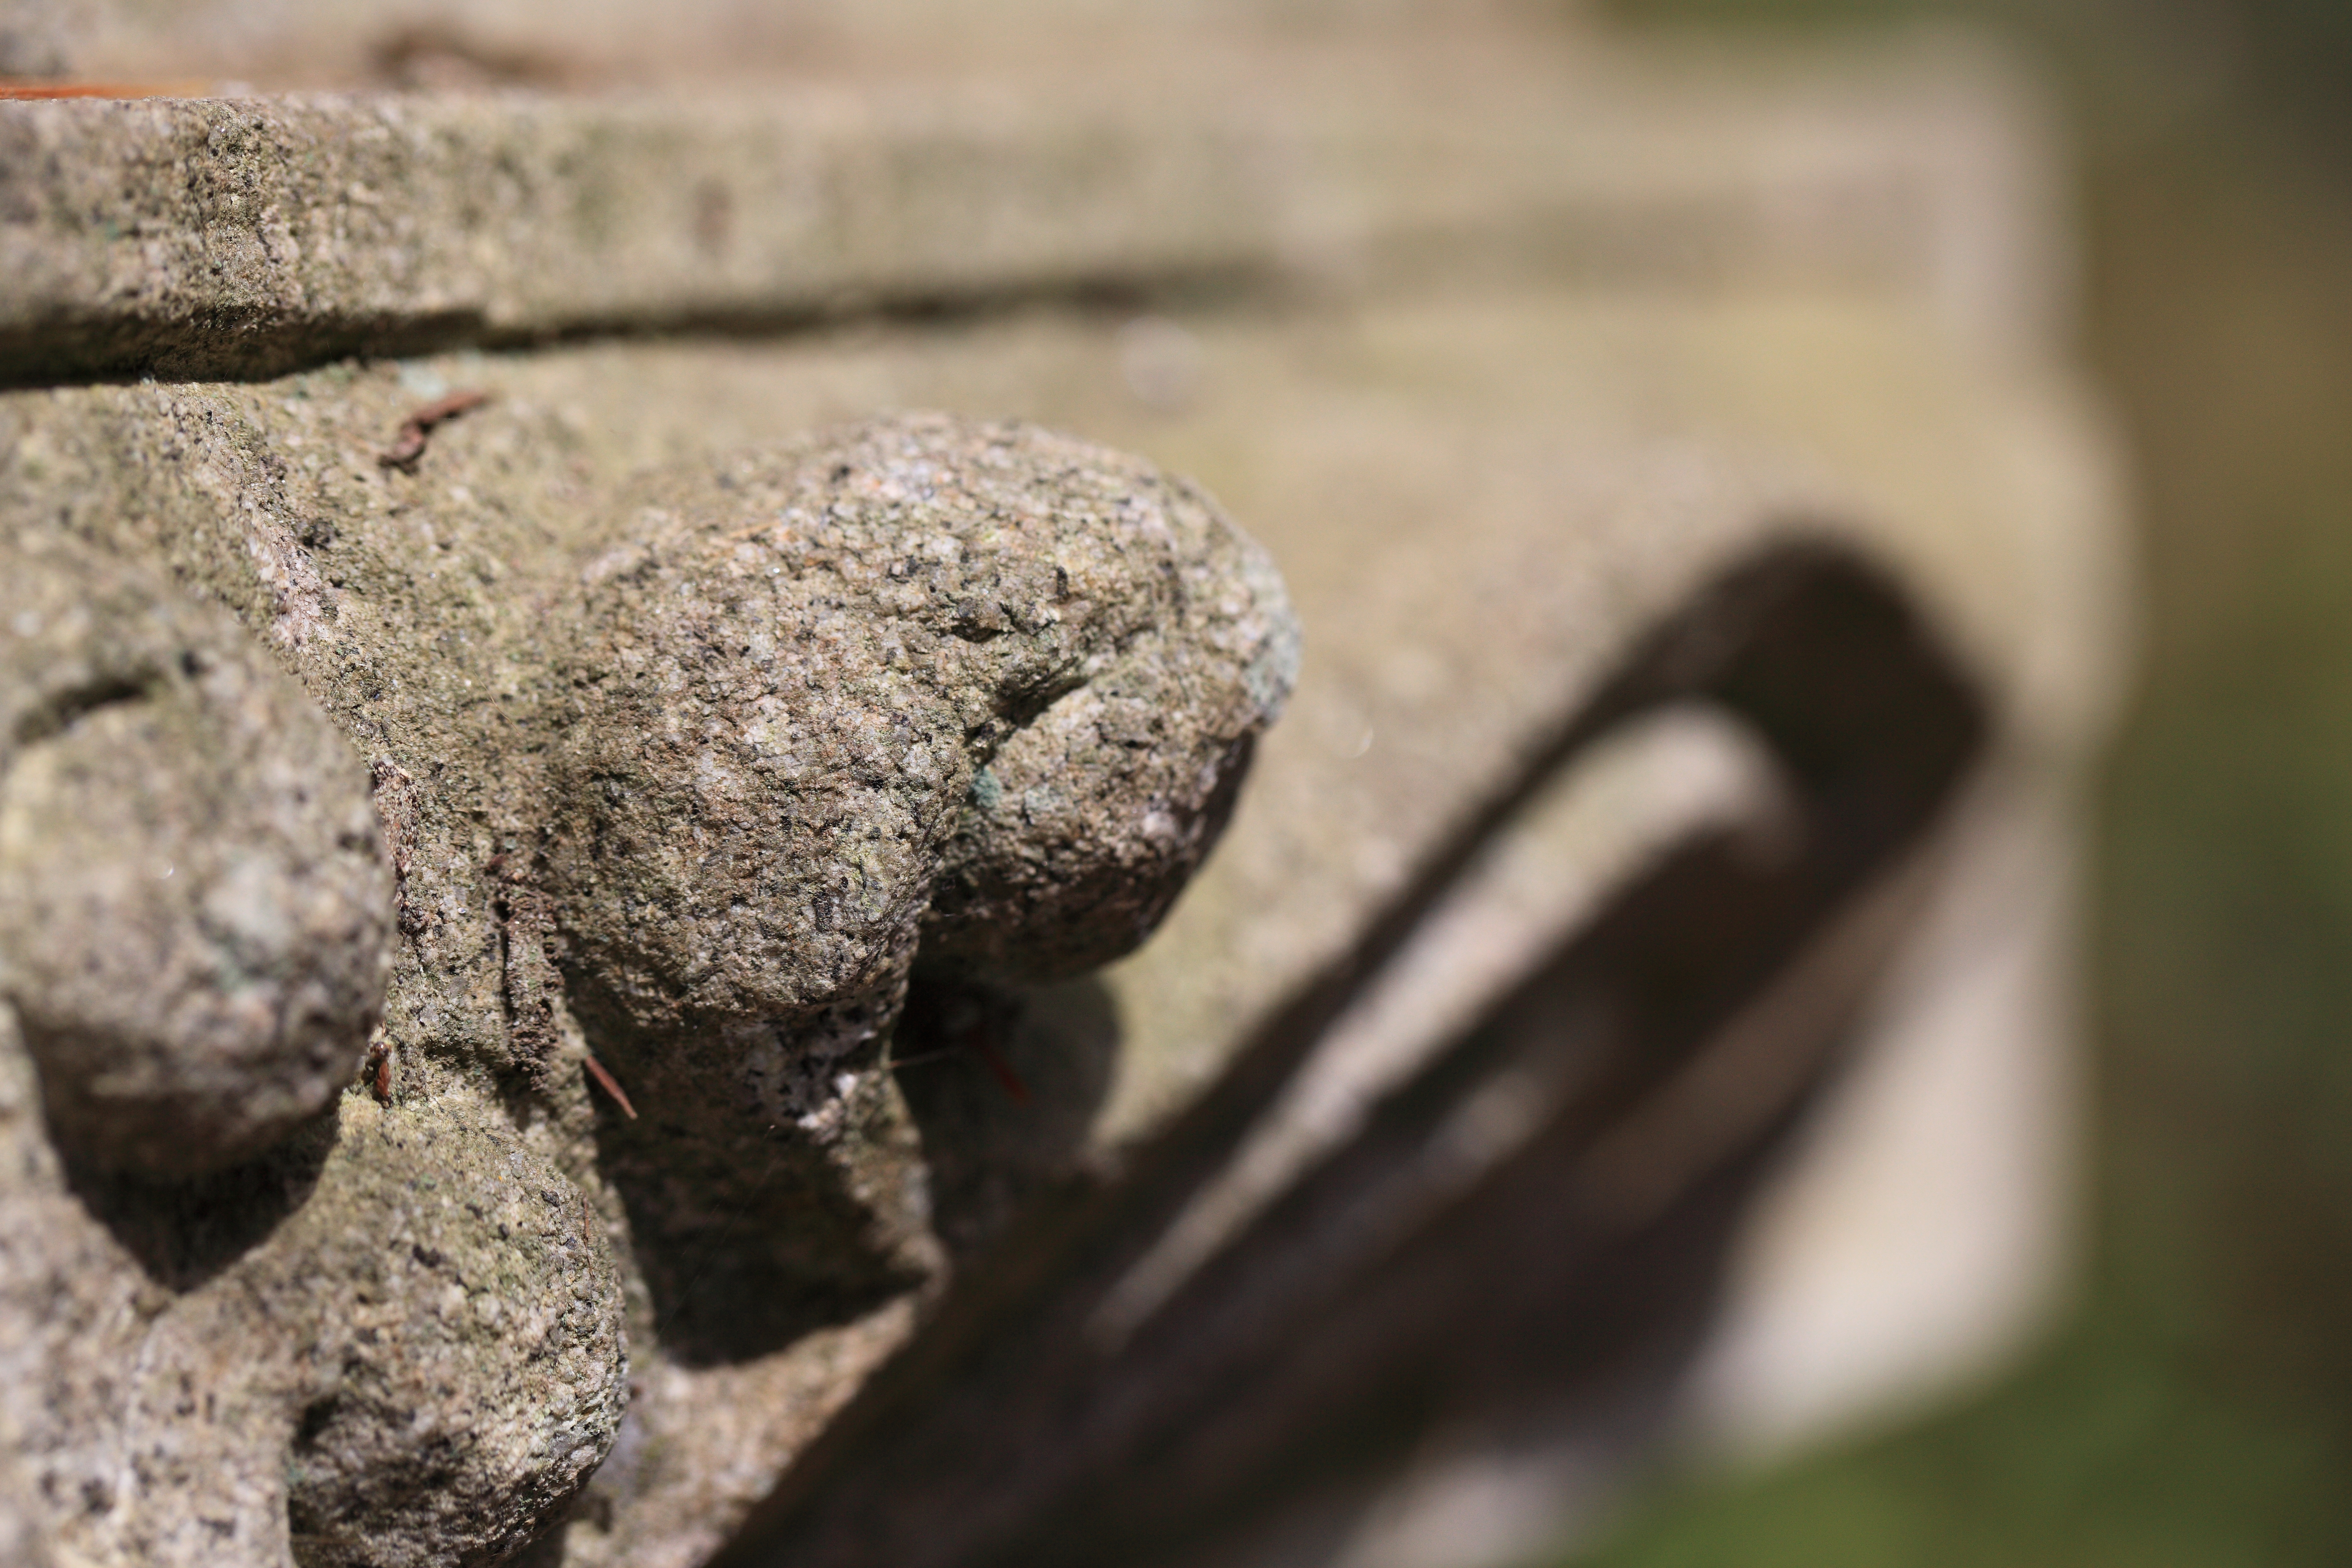
wildlife, high, soil, reptile, amphibian, fauna, close up, sculpture, vertebrate, shrine, 5d, hires, markii, hi, res, resolution, chiba, katori, katorijingu, chibaken, katorishi, macro photography, scaled reptile